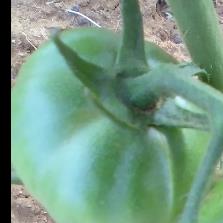
Crop: Tomato
Condition: healthy-fruit